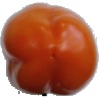
Label: orange_pepper